Leslie Gordon Chandler

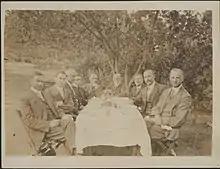
Meeting of Royal Australasian Ornithologists Union (RAOU) with members Dr J. Leach, Les Chandler, C. McLennan, C. Barrett, A.J. Campbell, Dudley Le Souef, T. Tregallas, Z. Gray, Gregory Mathews March 10, 1914

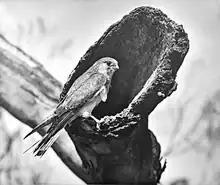
L. Chandler (n.d.) Kestrel at Tree Hollow in the Mallee

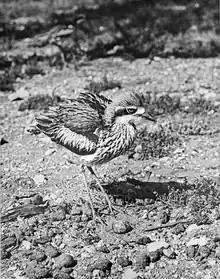
L. Chandler (n.d.) Southern Stone Curlew at nest with egg

Chandler was apprenticed at fifteen years old to a city jeweller and following his greatest interest began to give nature studies presentations in schools from age eighteen. By 1907 he had taken up bird photography, joining the Bird Observers' Club in 1908, of which he was once secretary, the Royal Australasian Ornithologists' Union in 1911 on which he served as Press Secretary, and the Field Naturalists' Club of Victoria in 1914. His experience as an apprentice jeweler enabled his production of hundreds of harmless bands for the Bird Observers Club and Australasian Ornithologists Union to track birds in the first of such projects in Australia; of Short-tailed Shearwaters on Phillip Island and White-faced Storm-Petrels on Mud Islands during 1912–14.